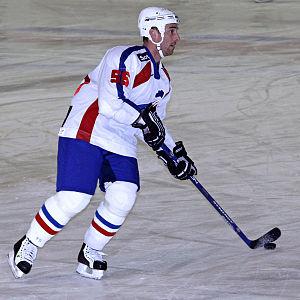
Jean-François Bonnard est un joueur professionnel français de hockey sur glace.